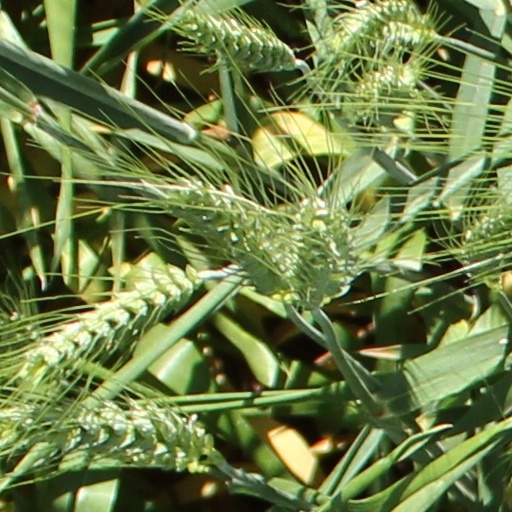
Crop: wheat